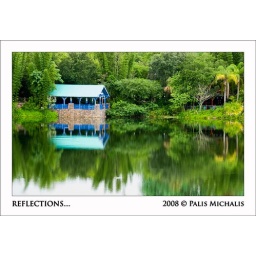
Relfections of structures and trees on a small lake at Animal Kingdom in Orlando FL.